Amy Unbounded

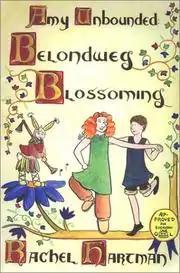
Cover of the 2002 volume collecting issues 7-12

Amy Unbounded is an ongoing comic book series by Rachel Hartman that began in 1996. "Amy Unbounded" won the 1998 Ignatz Award for Best Minicomic.